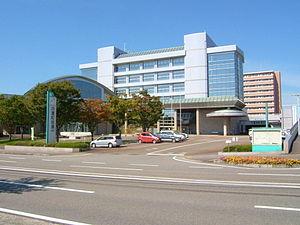
Uchinada est un bourg du district de Kahoku, dans la préfecture d'Ishikawa, au Japon.